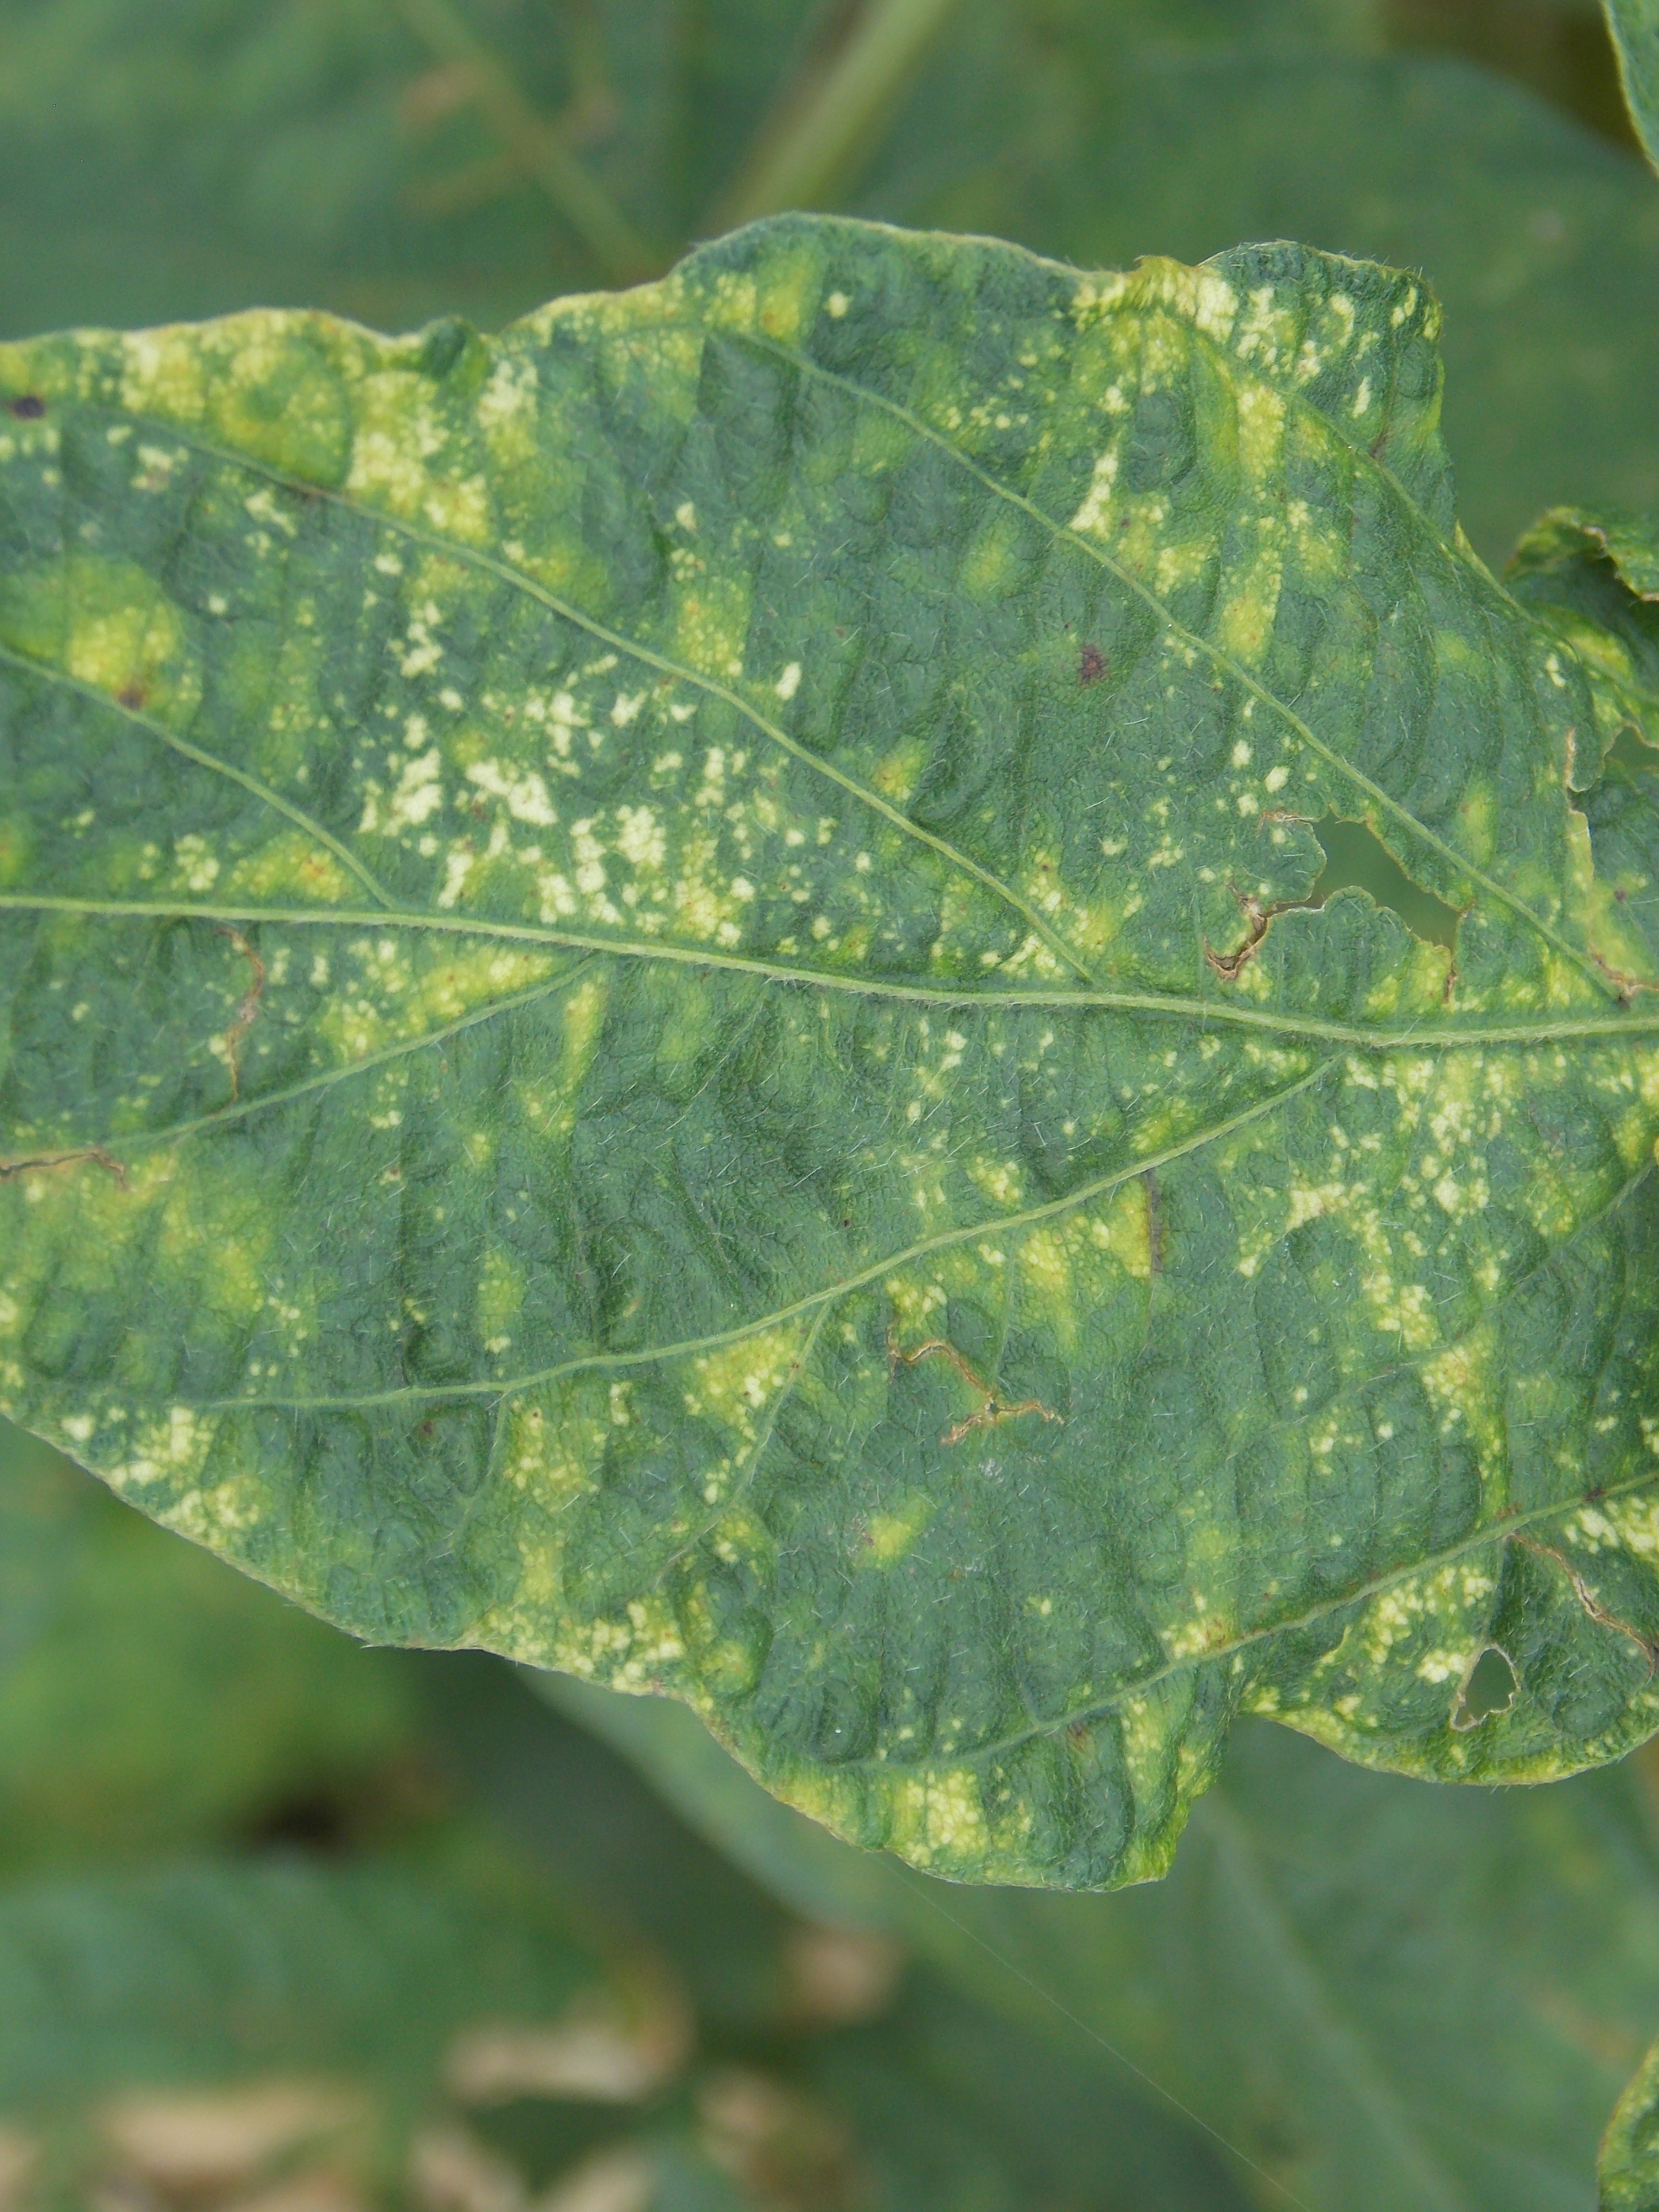
Label: Disease